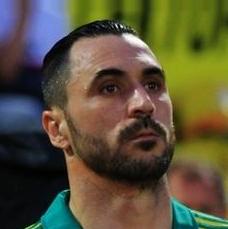
Age: 30